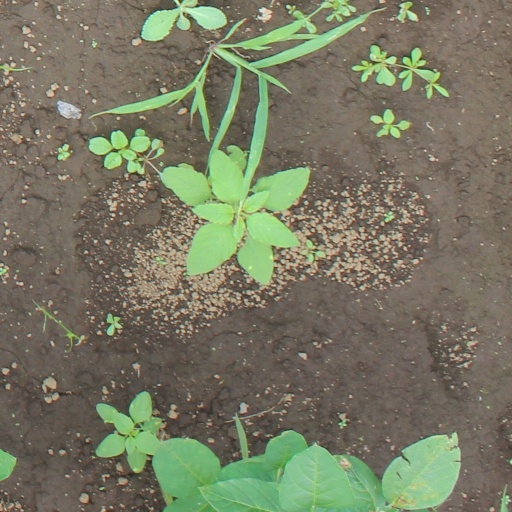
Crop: soybean